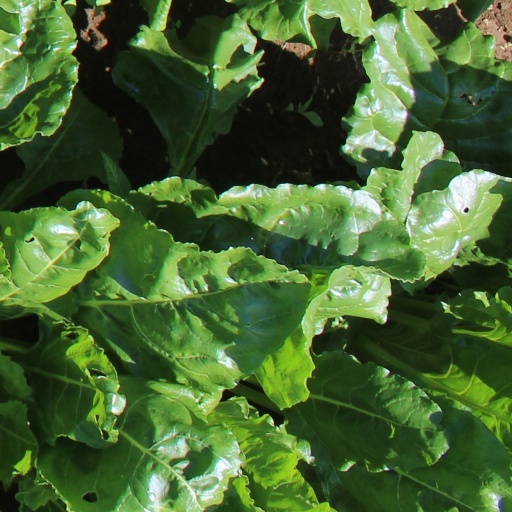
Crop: sugar beet